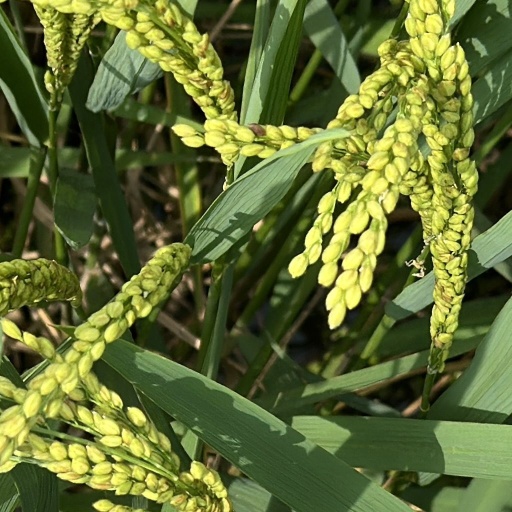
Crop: rice